Fenglingdu Yellow River Railway Bridge

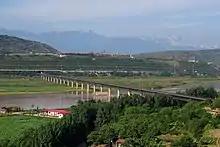

The Fenglingdu Yellow River Railway Bridge is a single-track railway bridge over the Yellow River. It joins Shanxi and Shaanxi and carries the Datong–Puzhou railway.